Matthias Rauchmiller

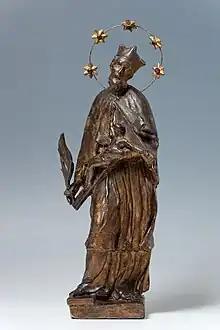
Matthias Rauchmiller's clay model (1681) for the statue of Saint John Nepomuk which was placed on the Charles Bridge in Prague in 1683. Its iconography (bearded priest leaning to one side, wearing biretta, holding crucifix, haloed by five stars) became the archetype for later representations of this saint.

Matthias Rauchmiller (also known as Matthias Rauchmüller) was a painter, sculptor and ivory carver active and influential in Vienna after 1675. Born on 11 January 1645 in Radolfzell (near Lake Constance, in Germany), he died in Vienna on 5 February 1686.